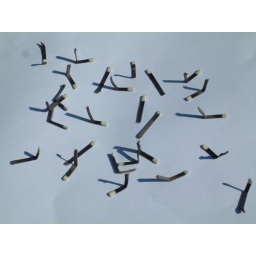
Daylight setting.Captured shadows of matches of 8/12 x 11 white sheet of paper in full sunlight.